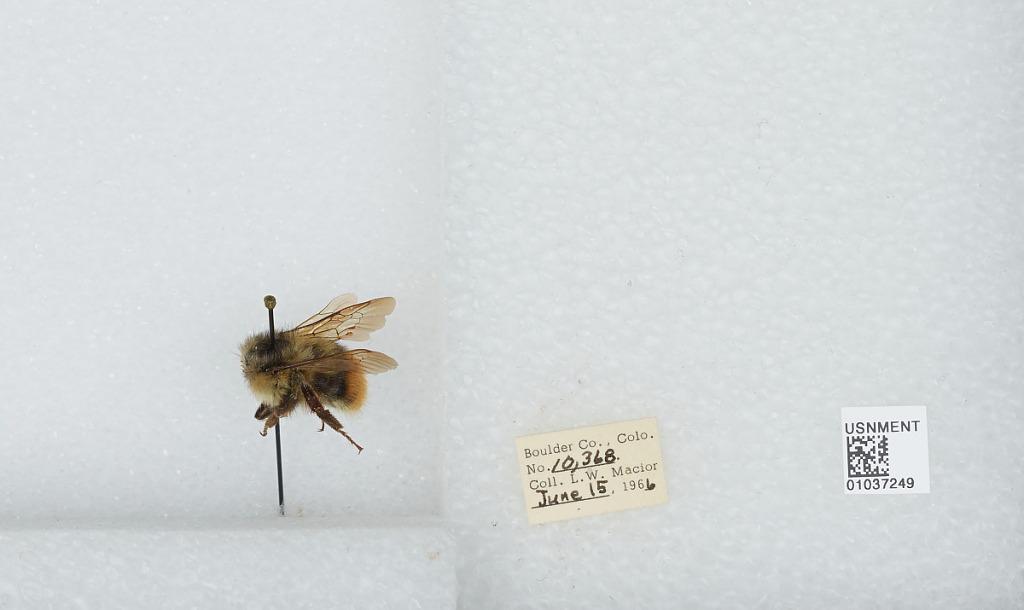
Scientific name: Bombus (Pyrobombus) mixtus Cresson
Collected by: L. Macior
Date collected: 1966-6-15
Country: United States
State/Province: Colorado
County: Boulder
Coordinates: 40.015, -105.27